The Rolling Girls

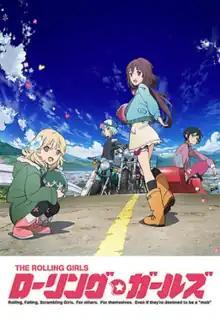
Promotional poster of the series featuring Chiaya, Yukina, Nozomi, and Ai (left to right).

is a 2015 Japanese original anime television series produced by Wit Studio. The logo of this title contains the text, "Rolling, Falling, Scrambling Girls. For others. For themselves. Even if they're destined to be a 'mob'".